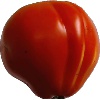
Label: Tomato 1